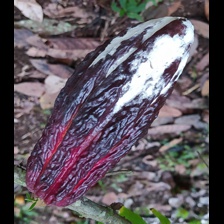
Label: moniliophthora